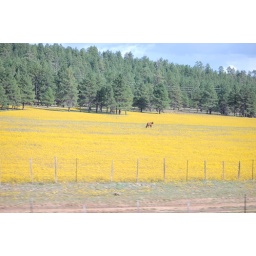
Bay horse in the middle of the field of flowers. Located on I-17 between Phoenix and Flagstaff, AZ